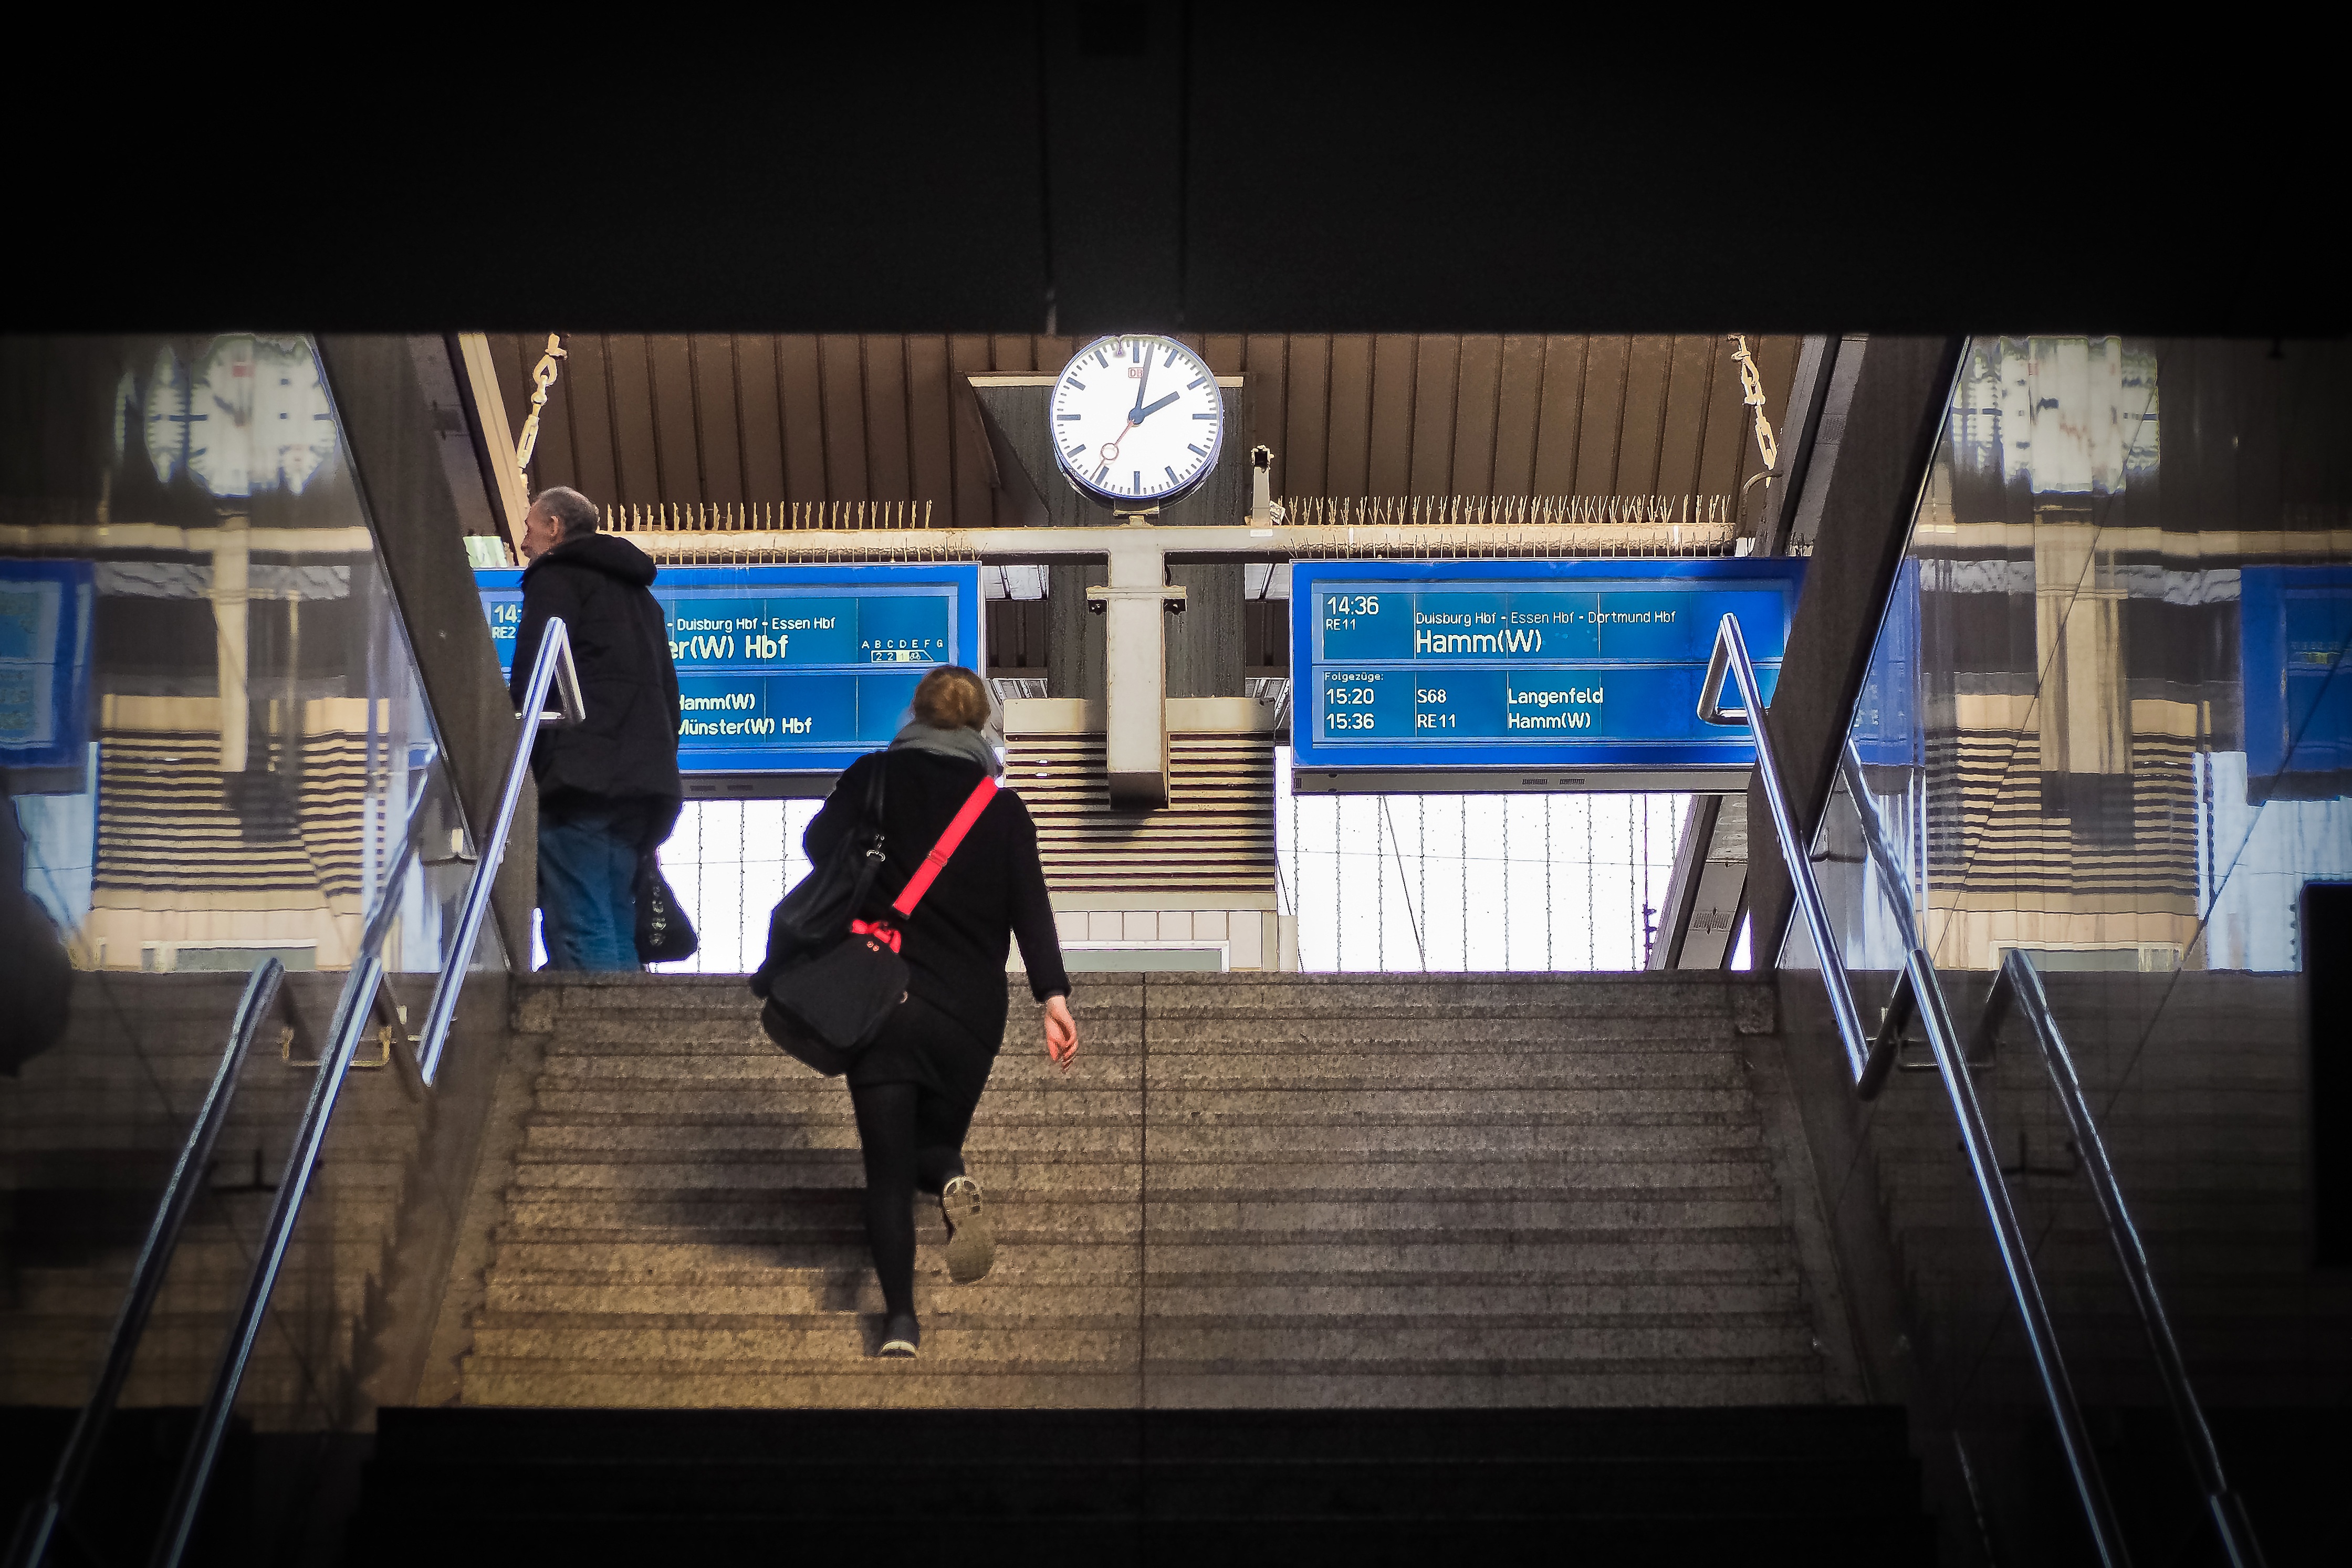
railway station, platform, central station, stairs, travellers, railroad track, train, departure, rail traffic, travel, trains, farewell, dawn, time indicating, time, clock face, clock, time of, tension indicator, light, shadow